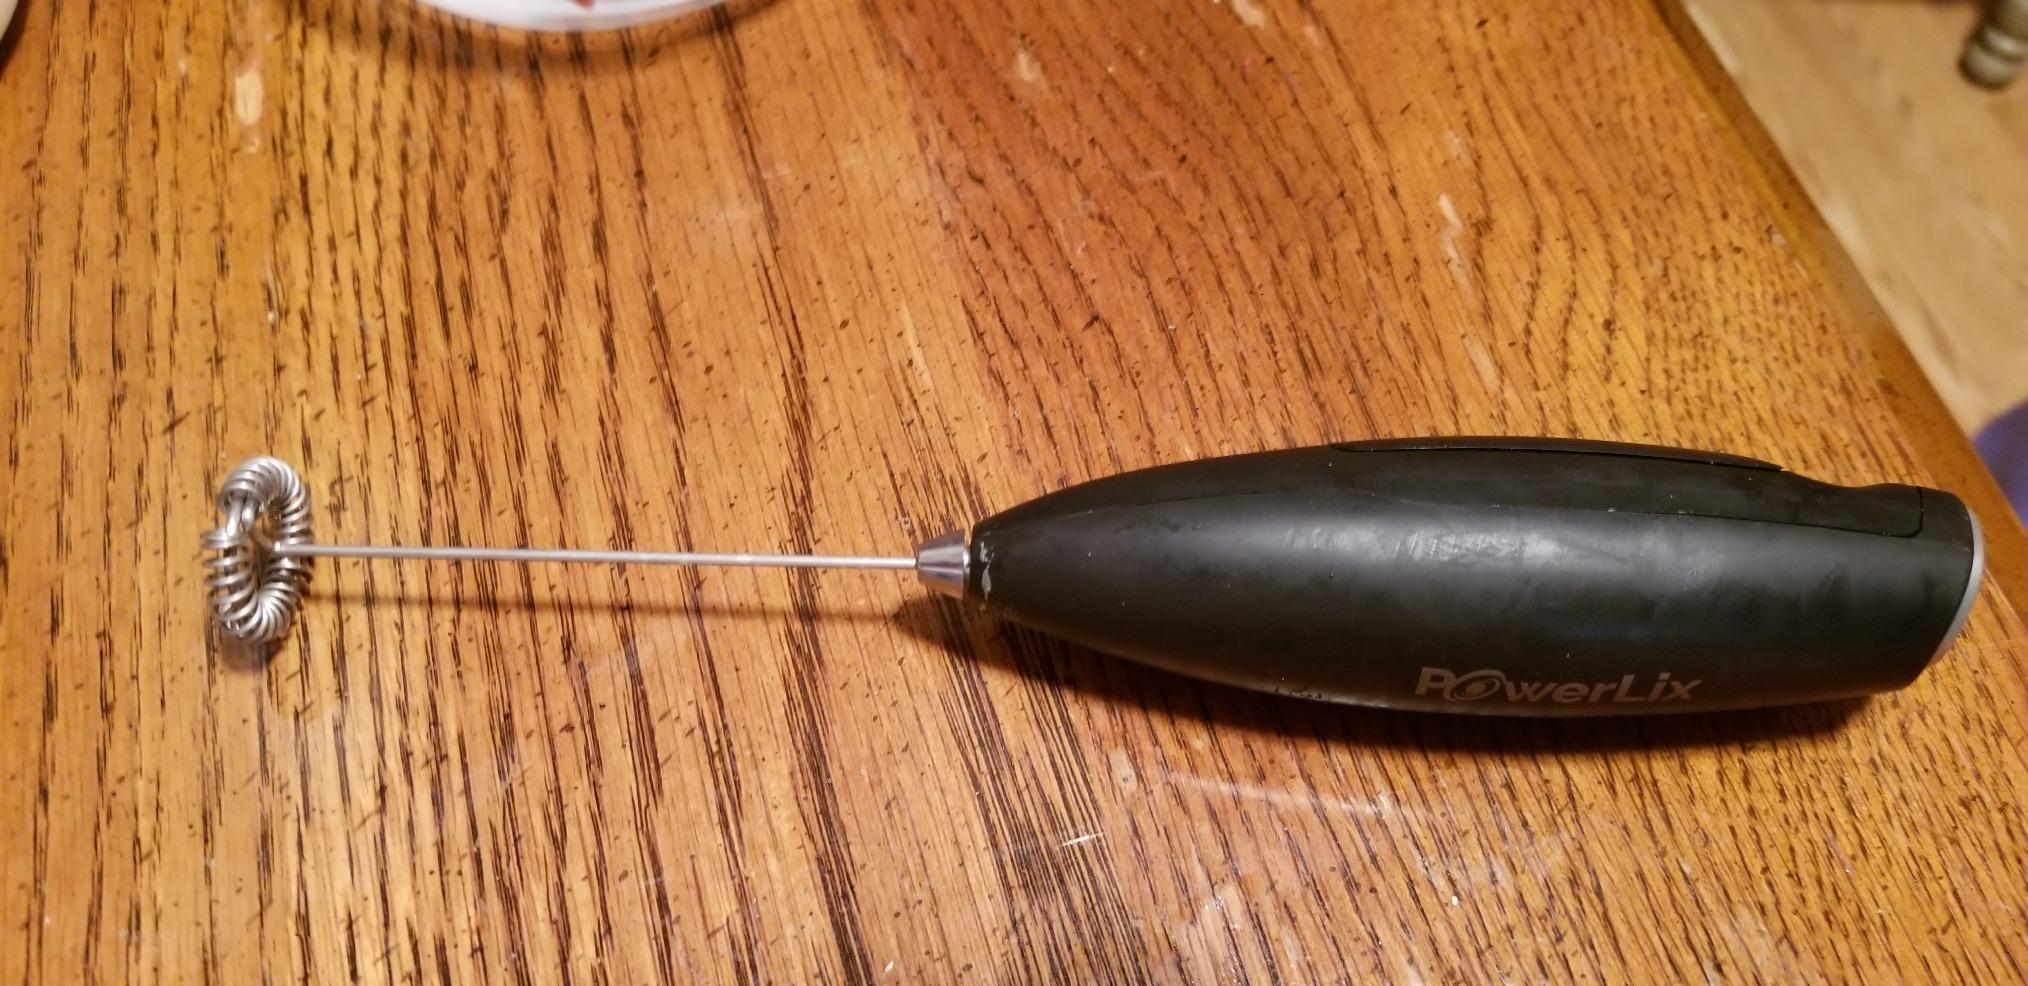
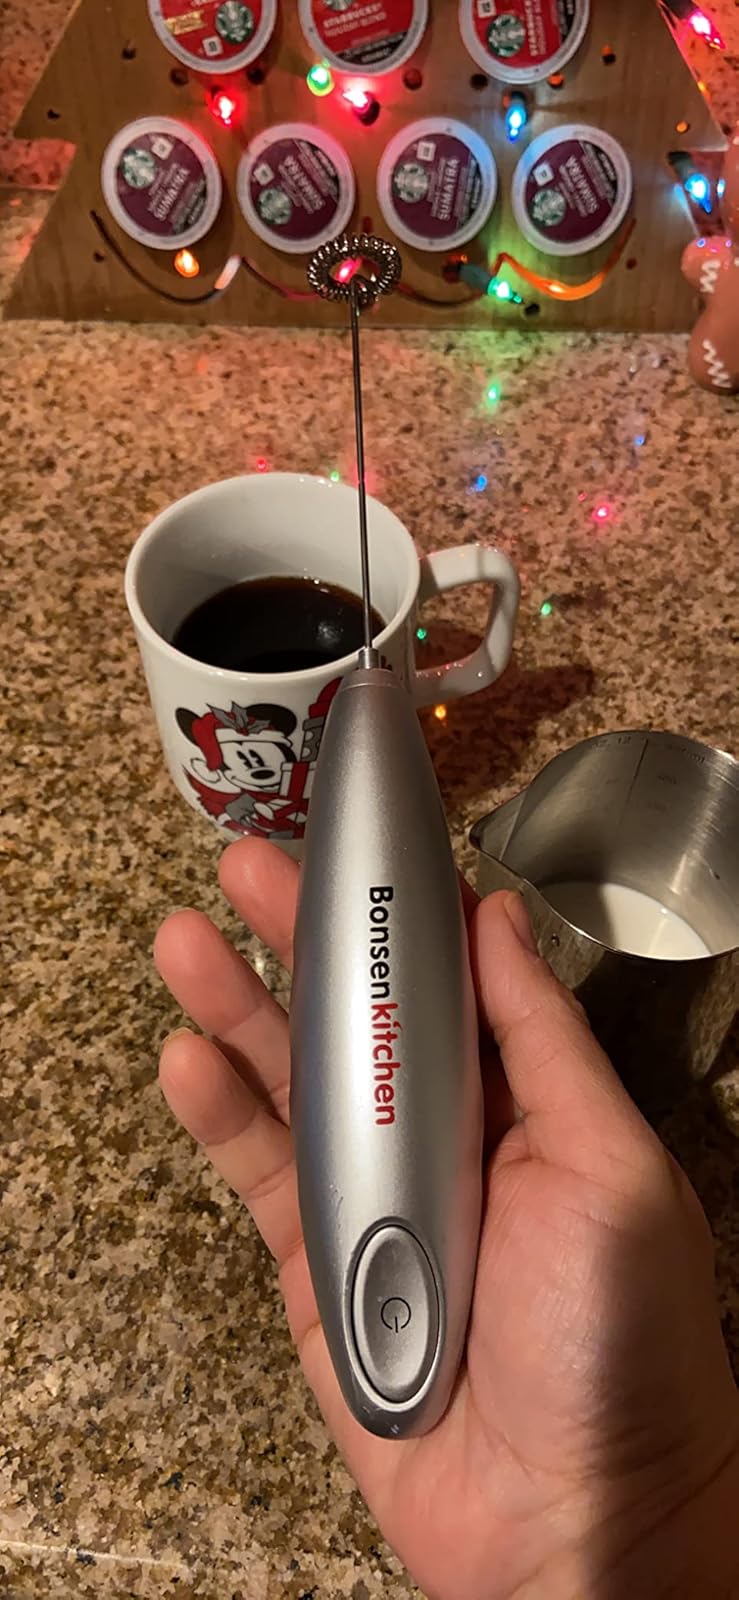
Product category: items_mixer
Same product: no